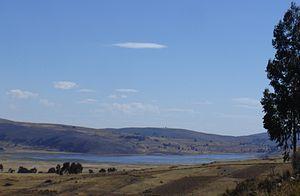
Parququcha est un lac situé en Bolivie, situé sur la municipalité de Vacas, province d'Arani, département de Cochabamba.